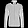
Label: Coat